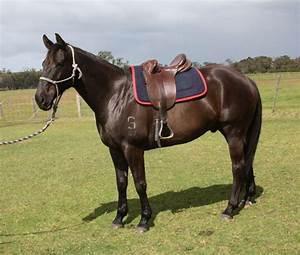
horse